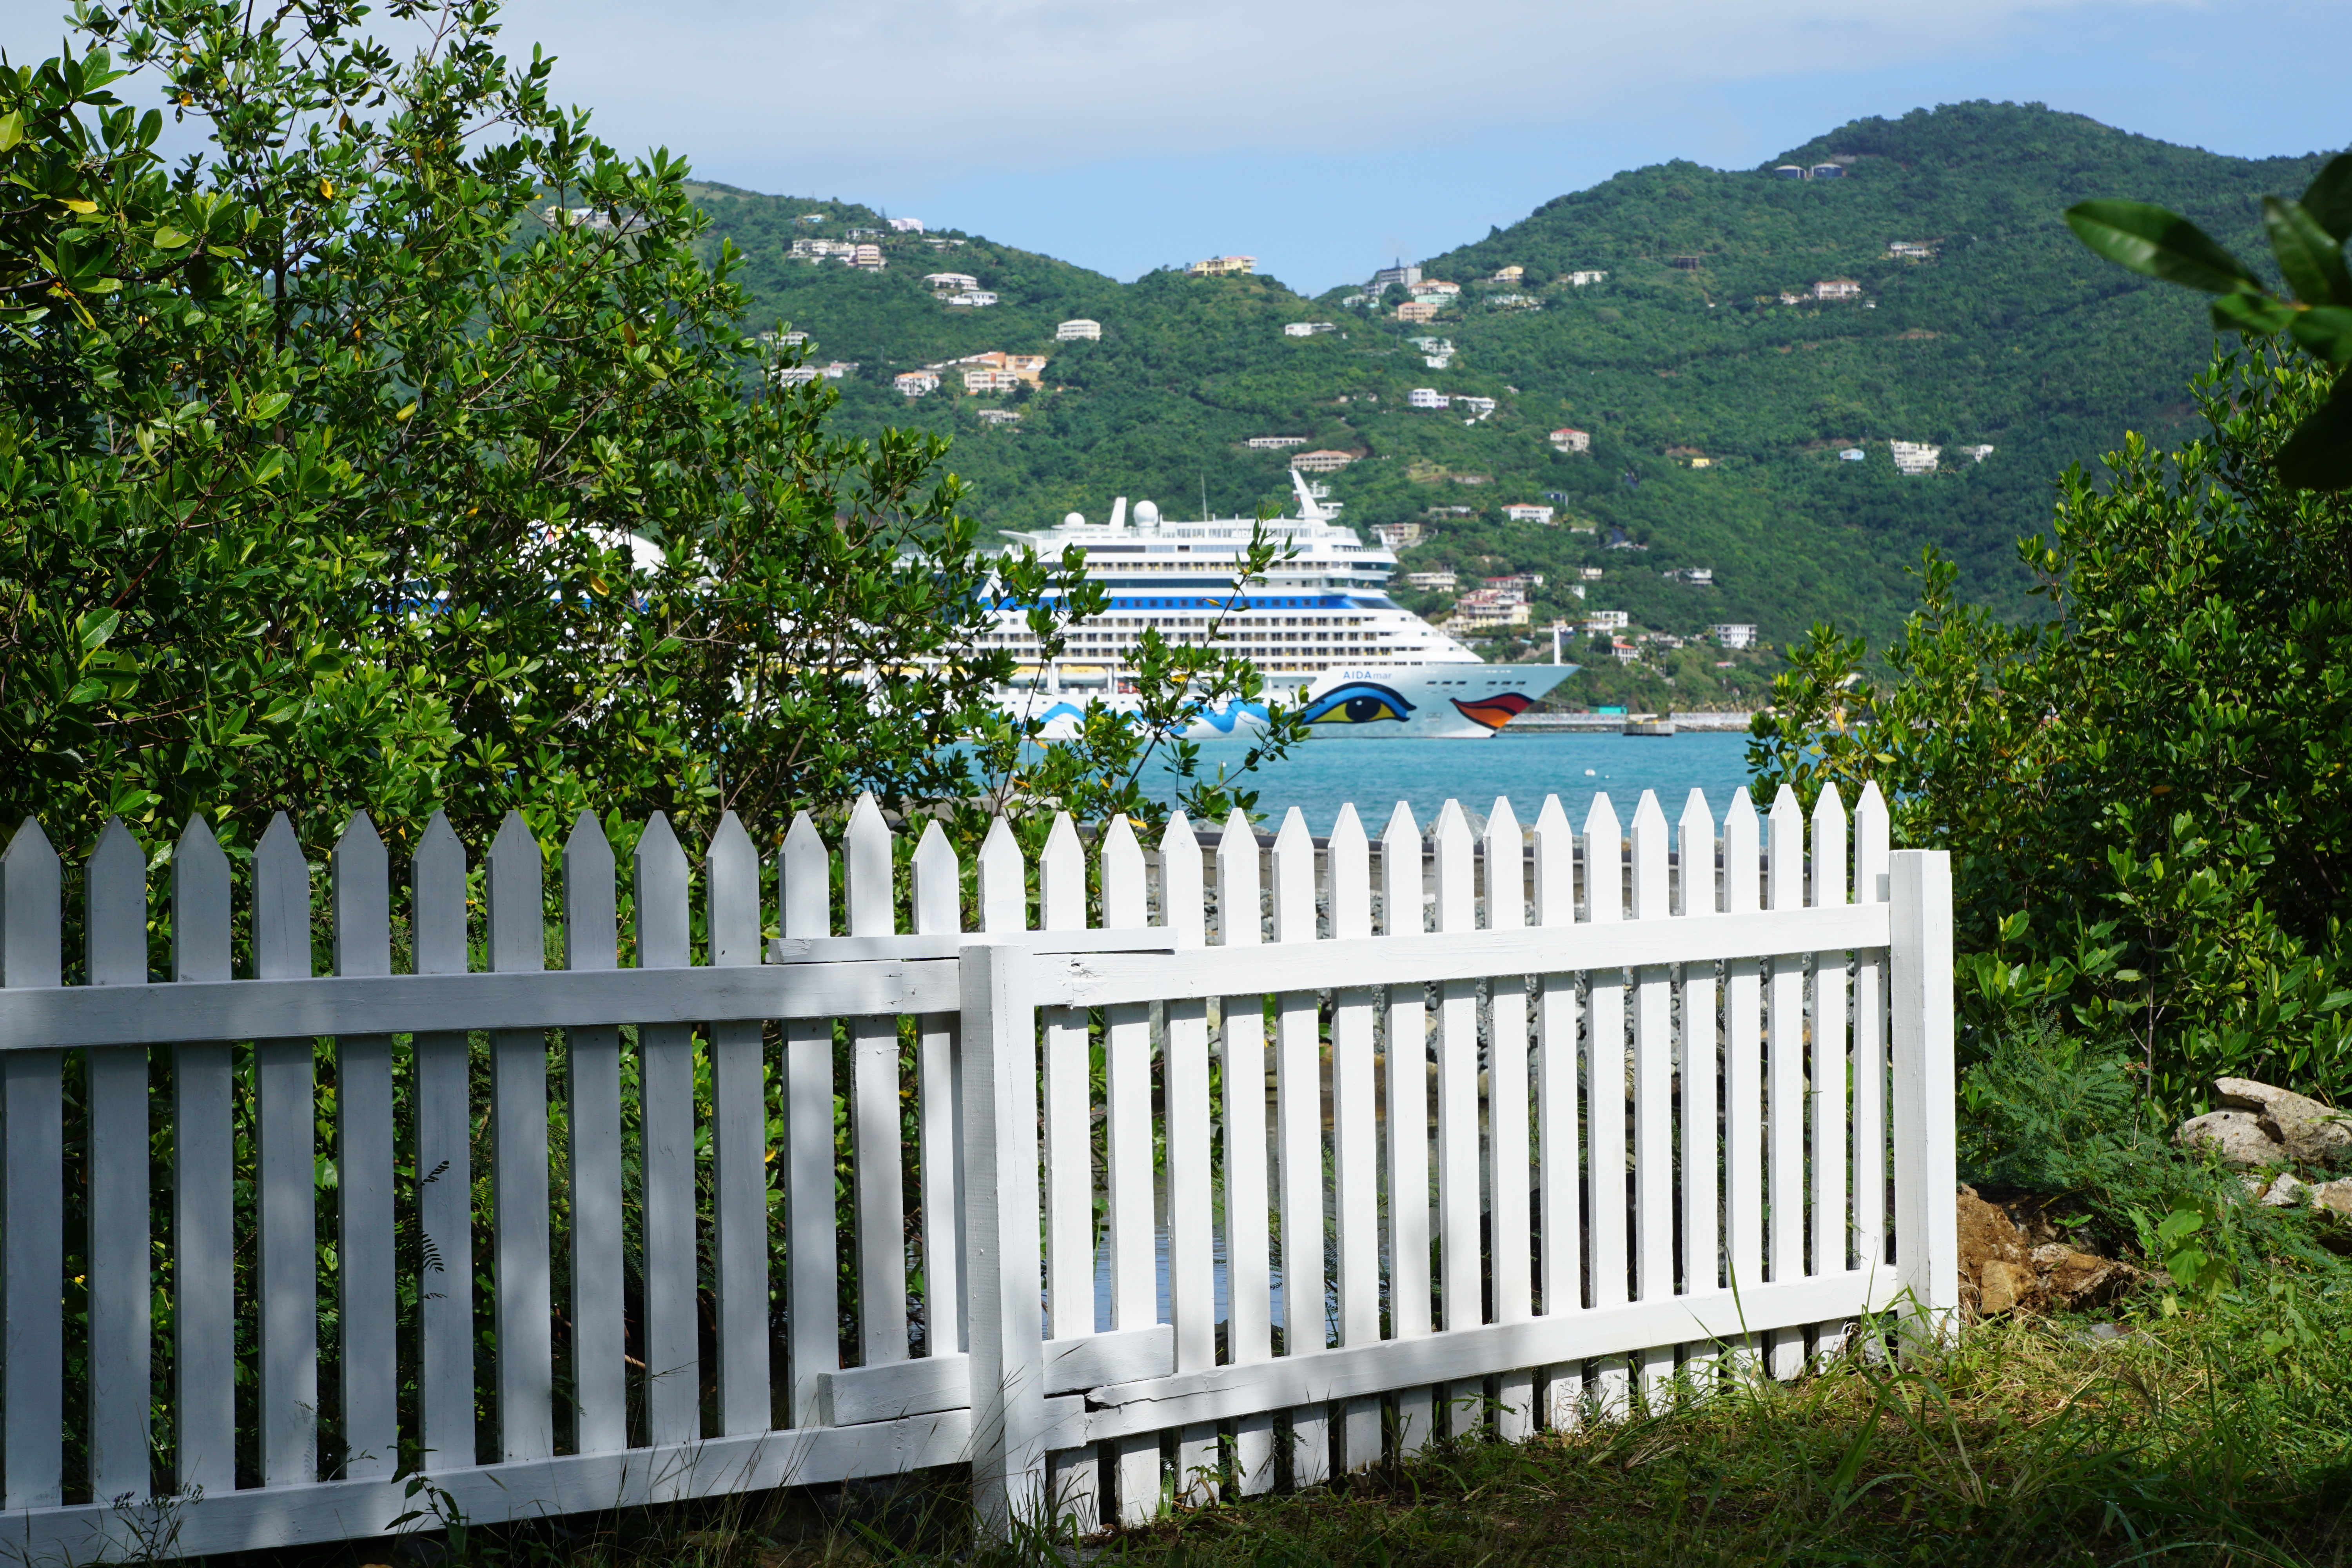
fence, green, tropical, picket fence, estate, exotic, aida, british virgin island, outdoor structure, home fencing